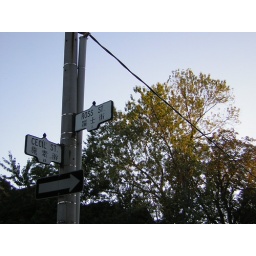
road signs in Chinatown